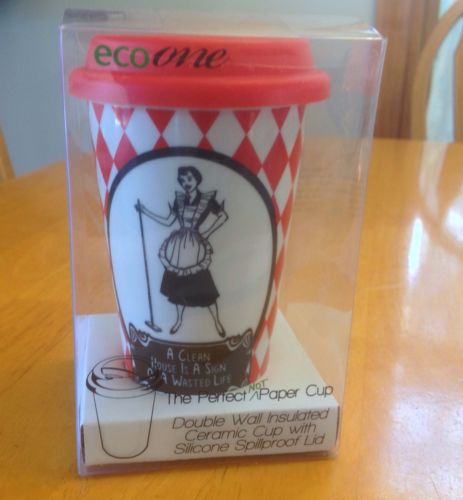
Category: mug